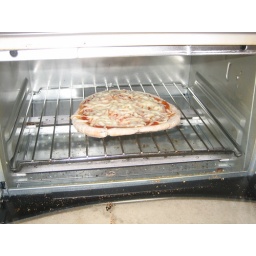
Pita pizza in the toaster oven